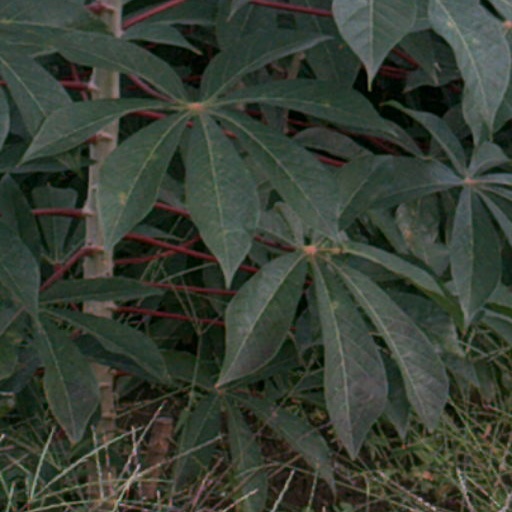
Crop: cassava